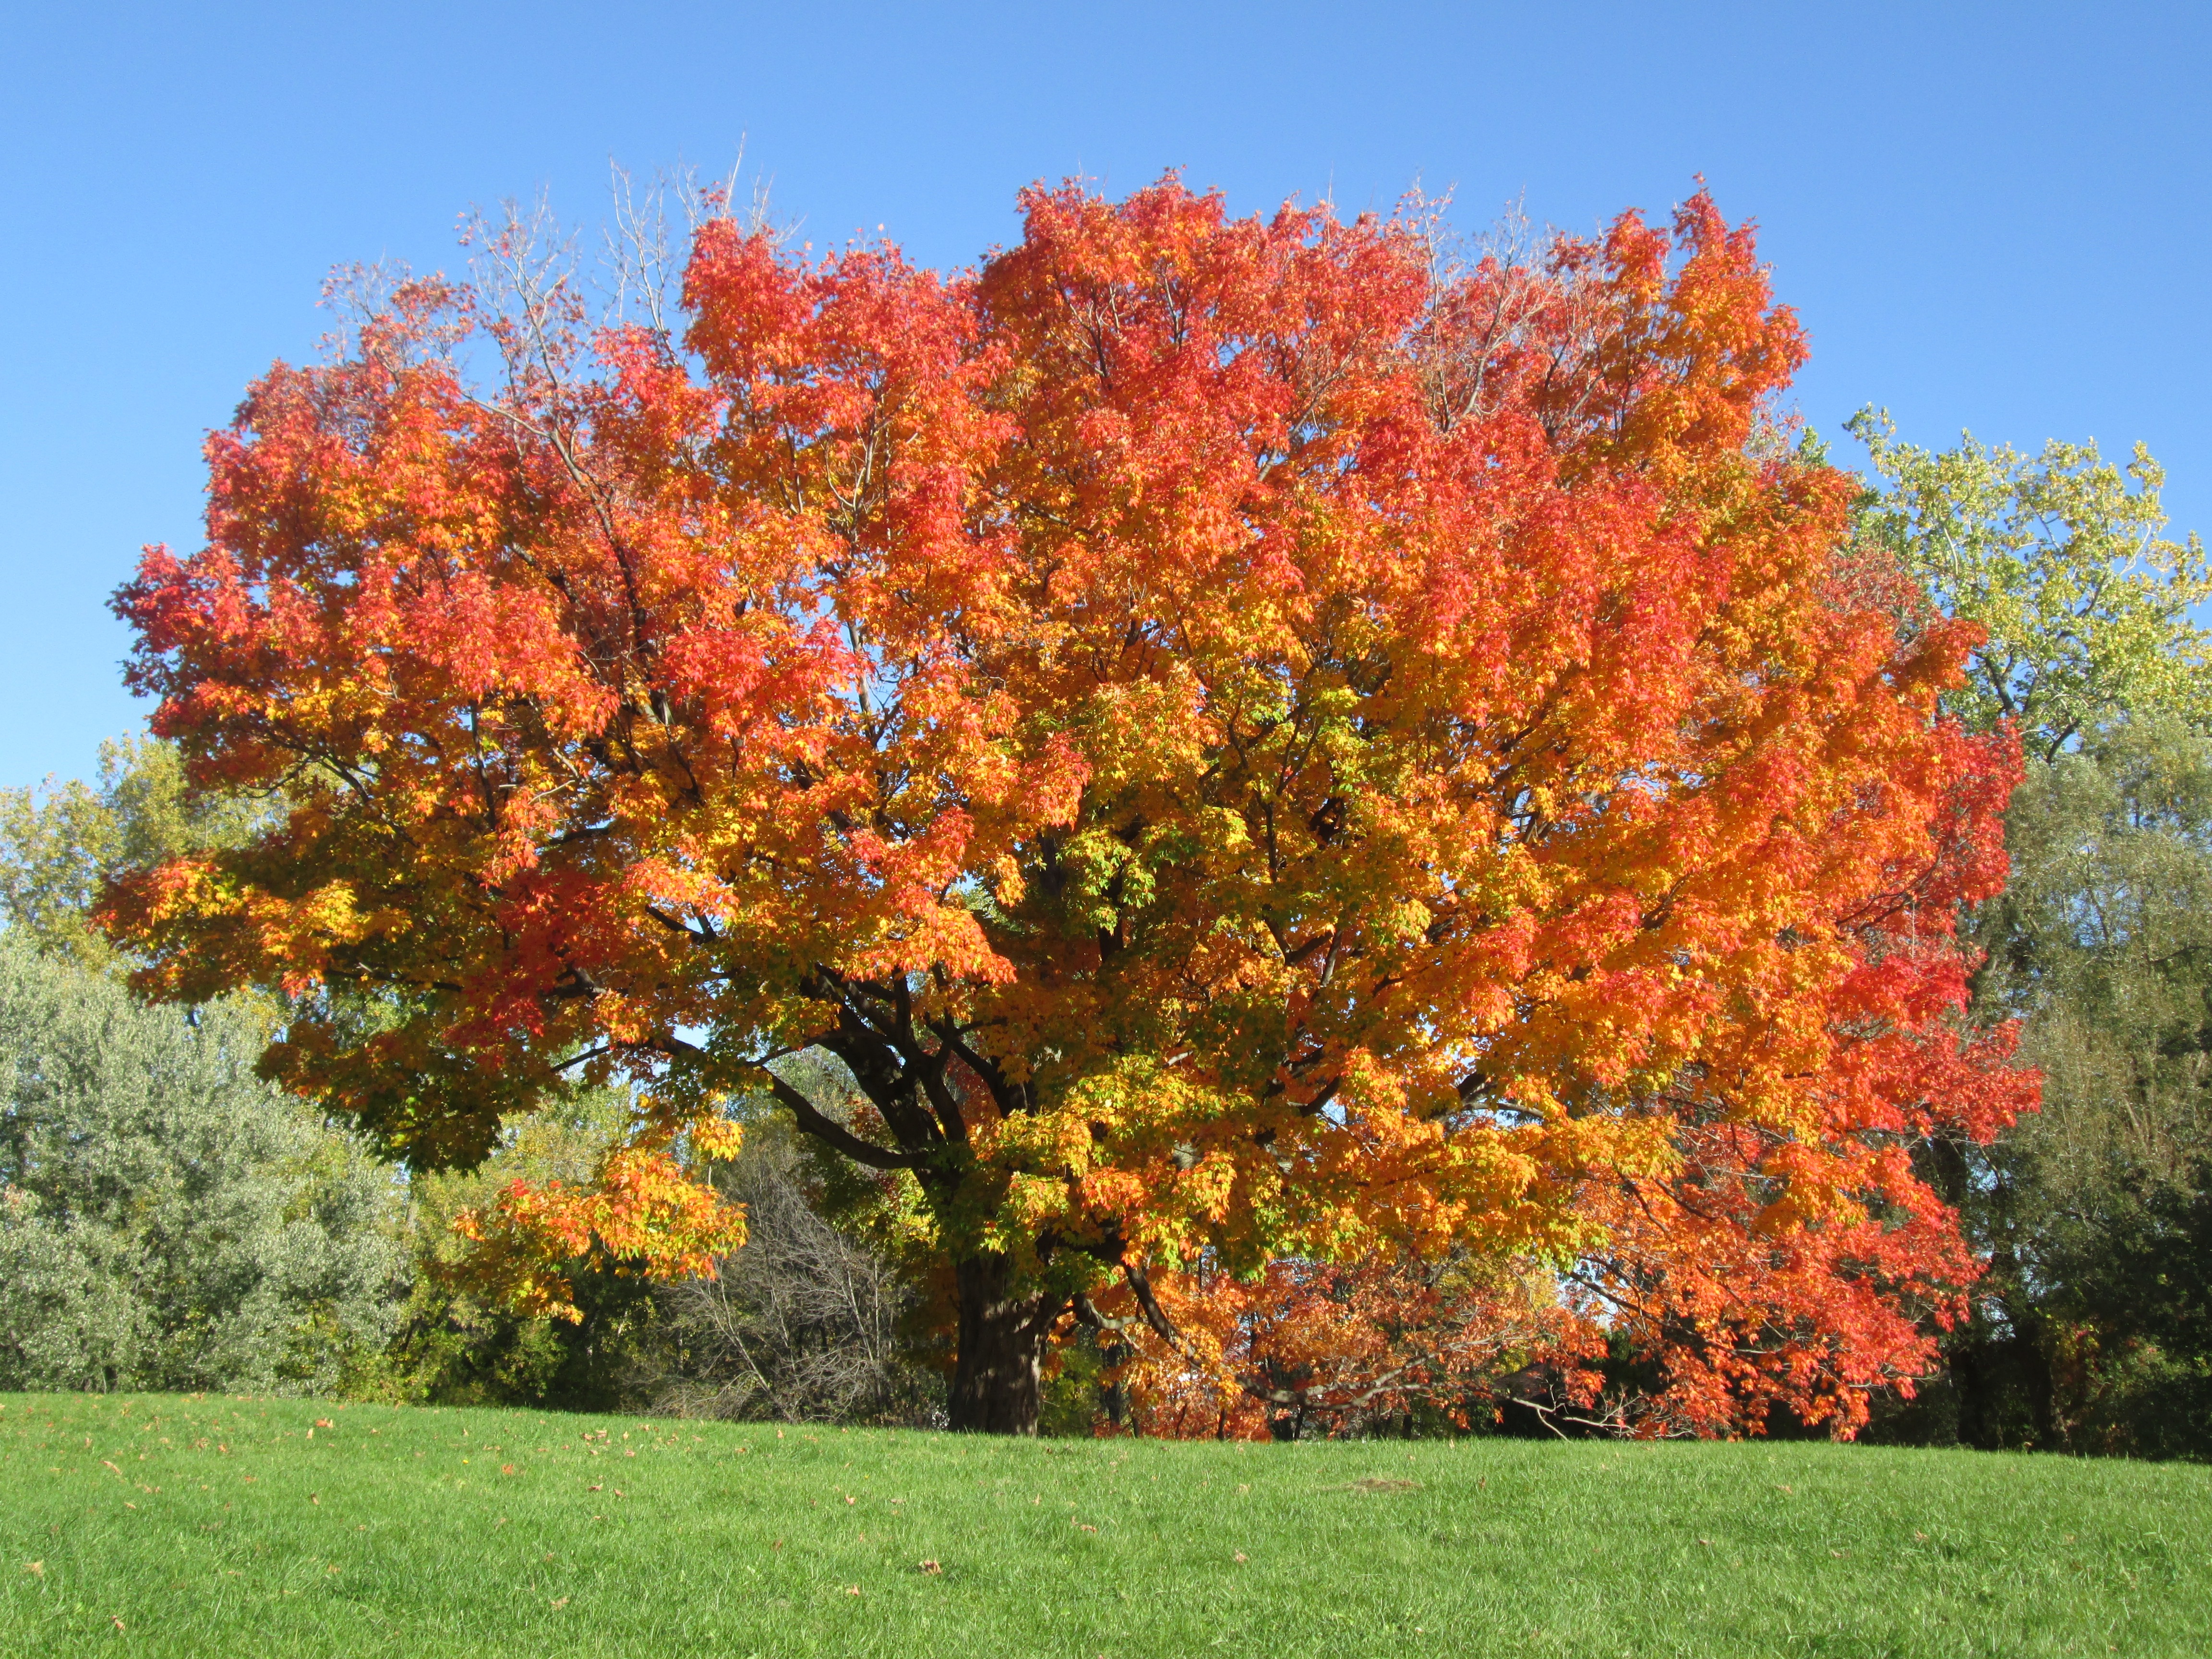
tree, plant, leaf, fall, flower, orange, red, autumn, season, maple tree, leaves, colors, shrub, deciduous, autumn landscape, flowering plant, bright colors, woody plant, land plant